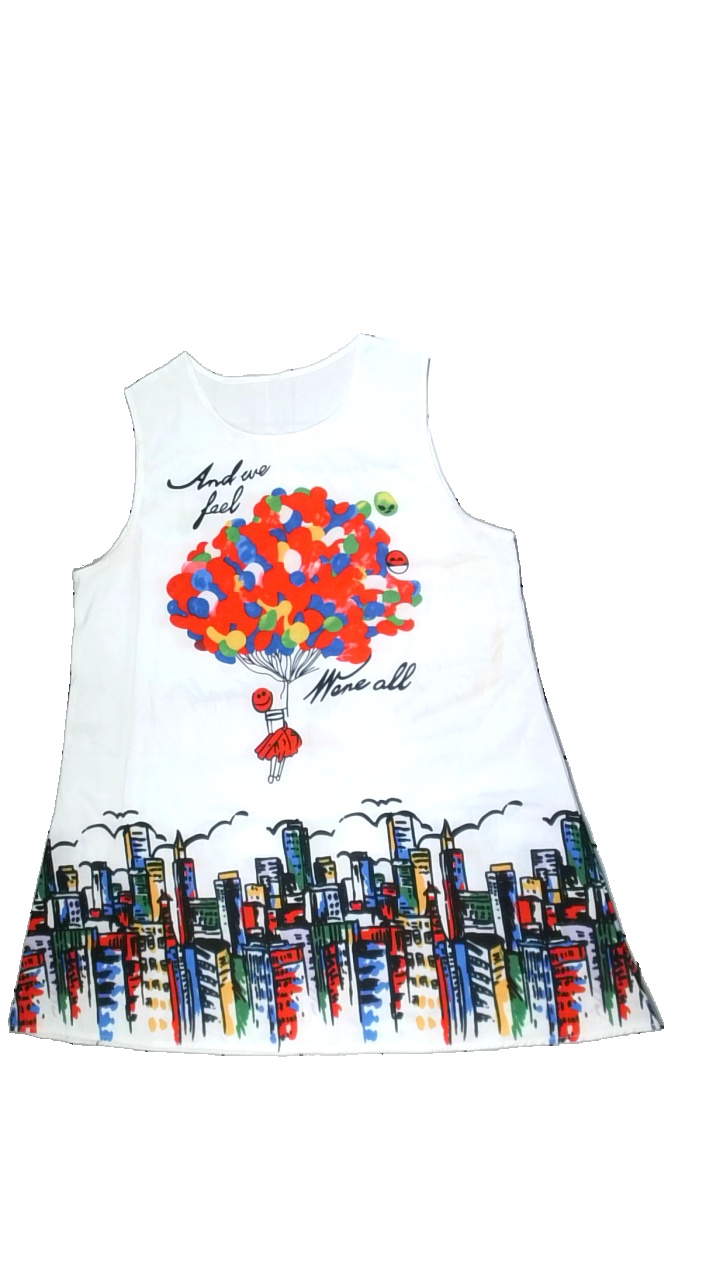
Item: Tunic (Ladies)
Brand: Missing
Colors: Multicolor, Red, White, Blue
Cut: Loose
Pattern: Other
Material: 100% polyester
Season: Winter
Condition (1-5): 1
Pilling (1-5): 5
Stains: Major
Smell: Minor
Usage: Export
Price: <50